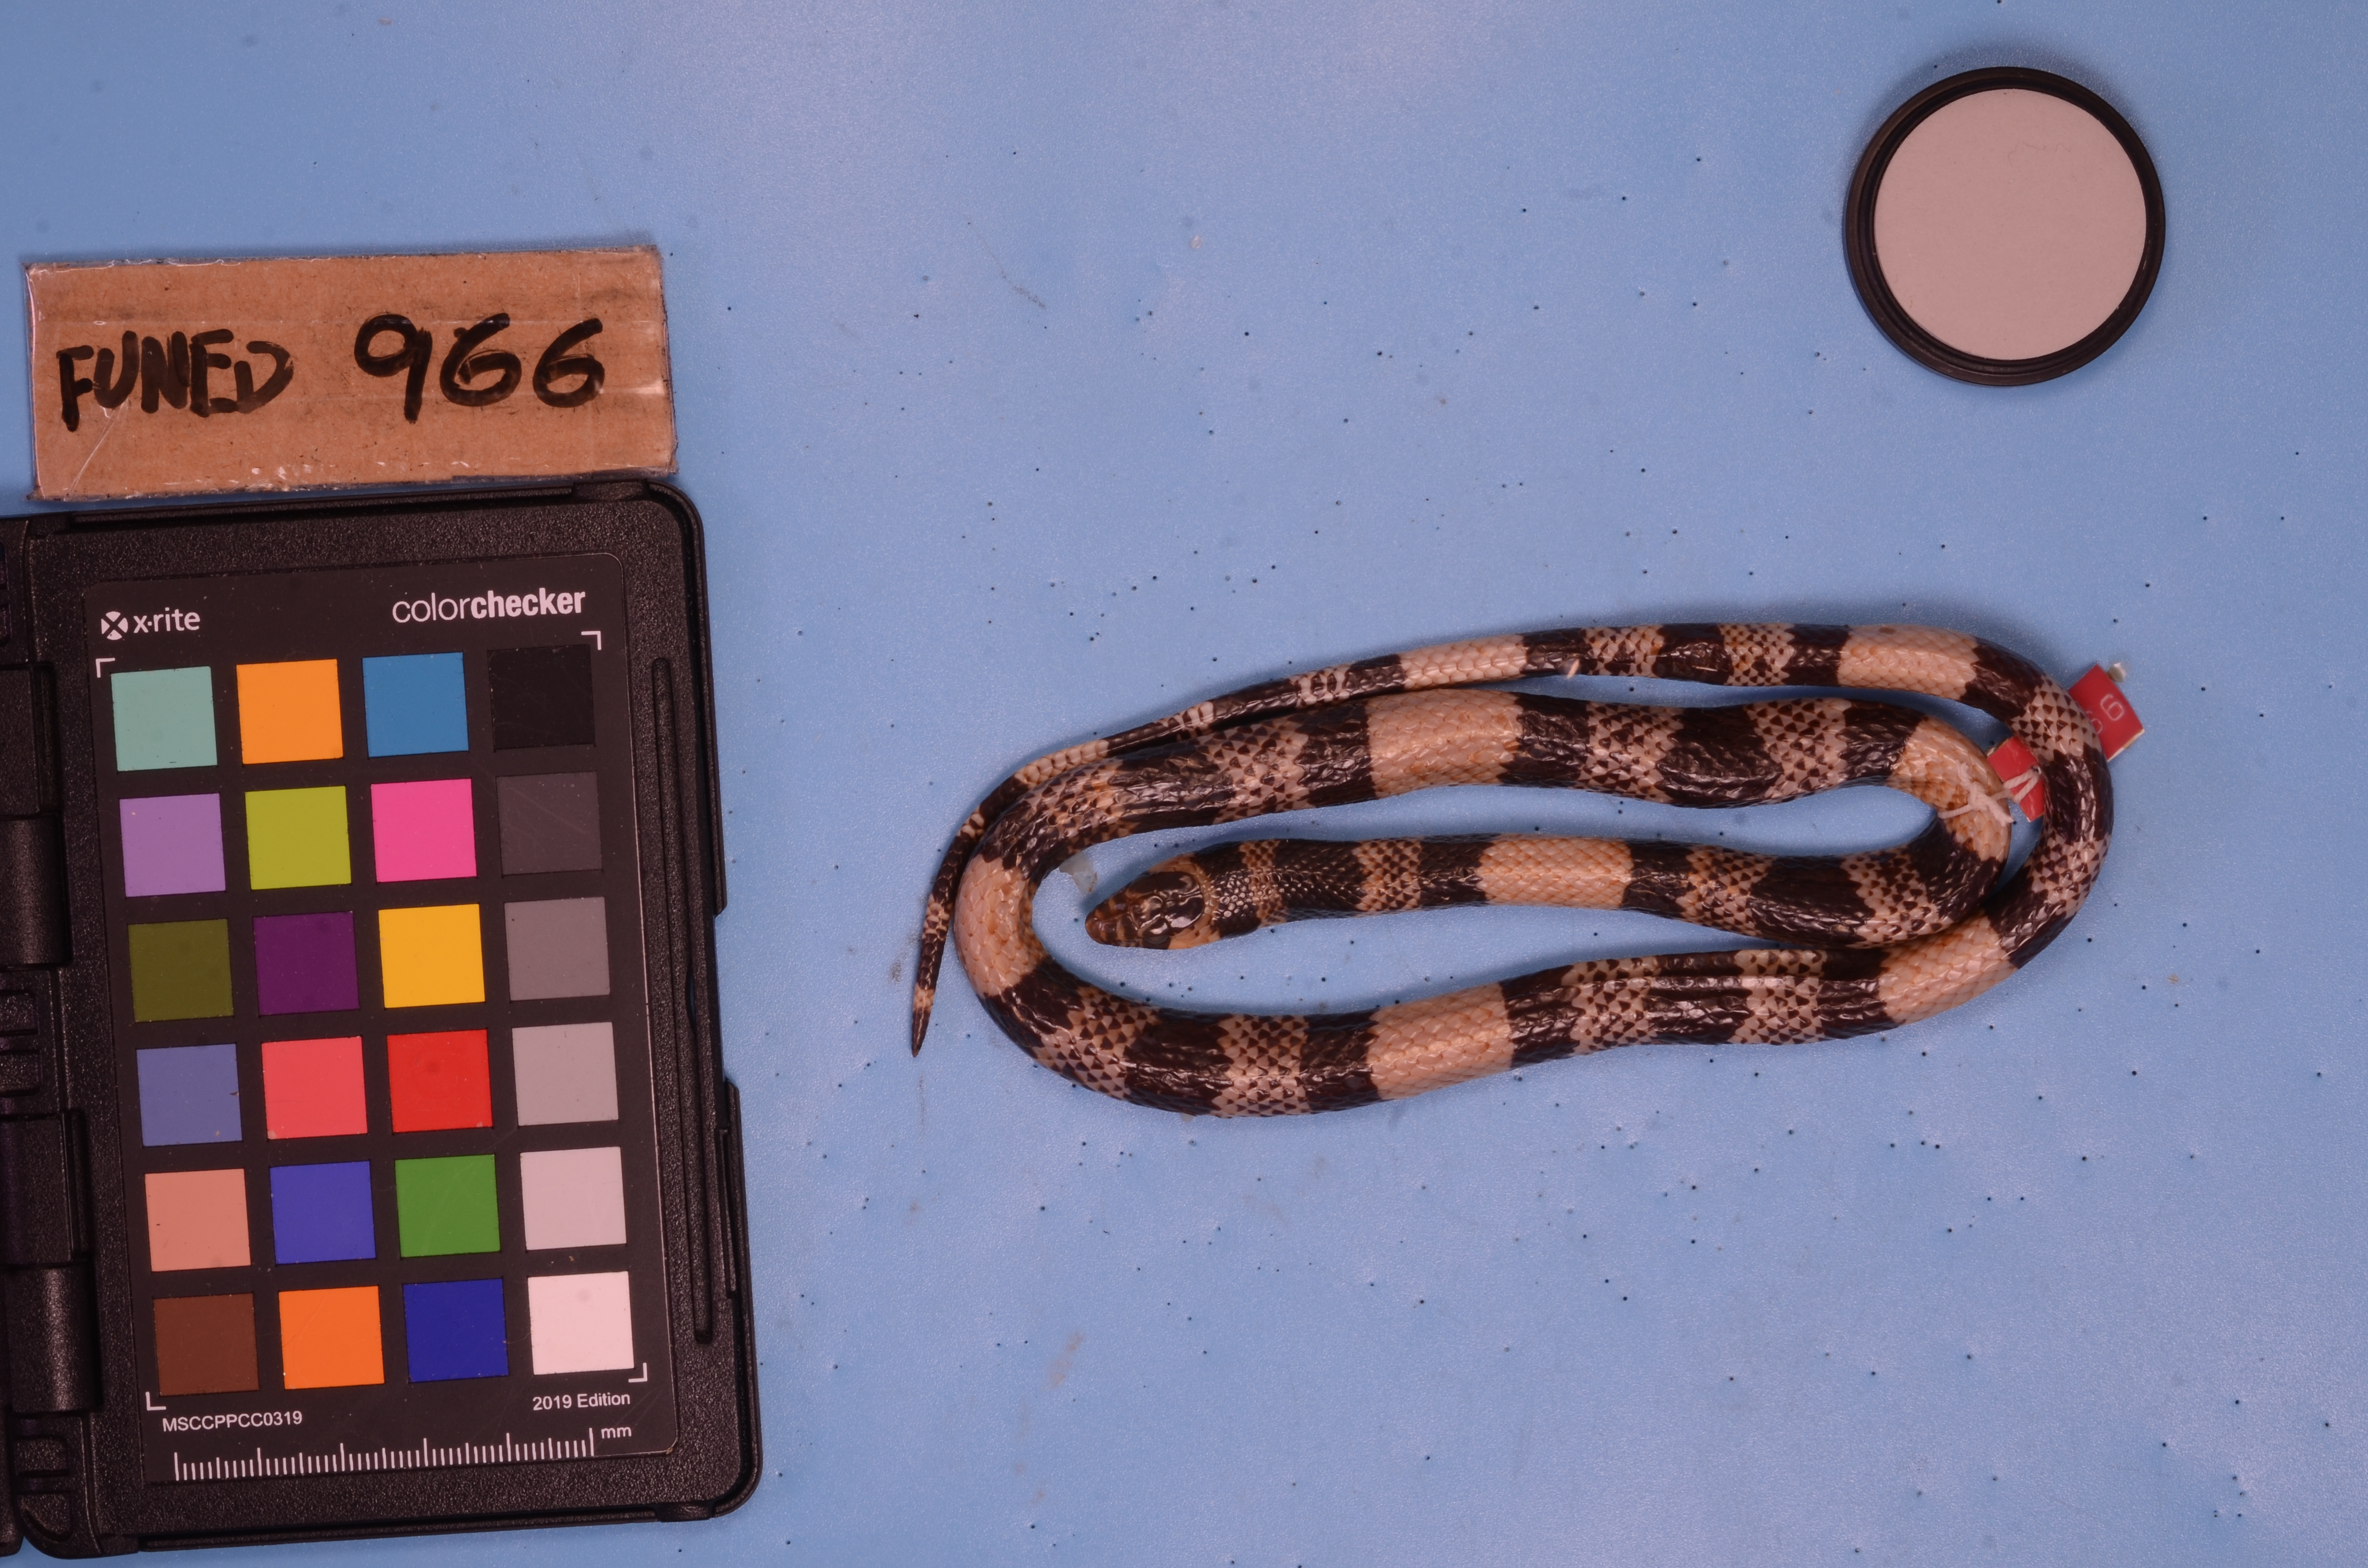
Species: Simophis rhinostoma
View: dorsal
Mimicry status: mimic